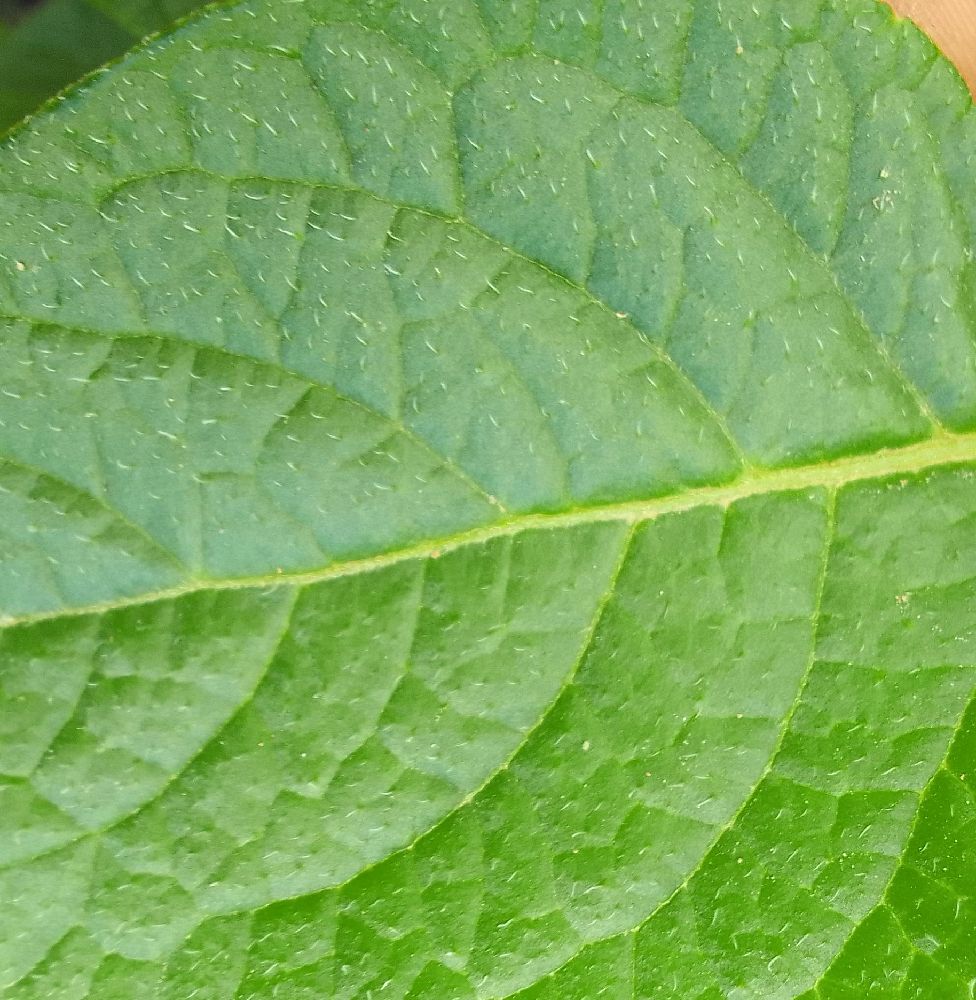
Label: Healthy